Zacarias Agatep

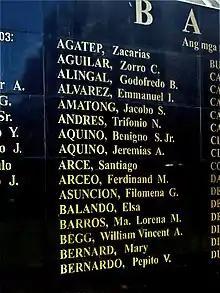
Detail of the Wall of Remembrance at the Bantayog ng mga Bayani, showing names from the first batch of Bantayog Honorees, including that of Zacarias Agatep.

Father Zacarias Guimmayen Agatep (September 6, 1936 – October 27, 1982), also known by his nickname Apo Kari, was a Filipino Roman Catholic parish priest who was killed for speaking against foreign and local monopolies in Ilocos Sur's tobacco industry during the dictatorship of President Ferdinand Marcos. He has formally been honored as a hero of democracy who fought against the dictatorship, having had his name etched on the wall of remembrance of the Philippines' Bantayog ng mga Bayani.